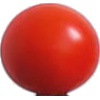
Label: Tomato Cherry Red 1